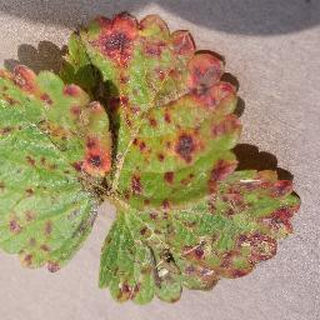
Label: strawberry_leaf_scorch